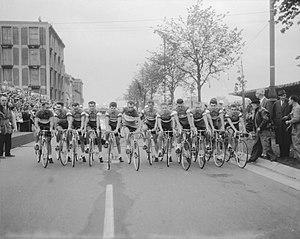
Marcel Ernzer, né le 23 mars 1926 à Esch-sur-Alzette et mort le 1ᵉʳ avril 2003 à Luxembourg, est un coureur cycliste luxembourgeois.